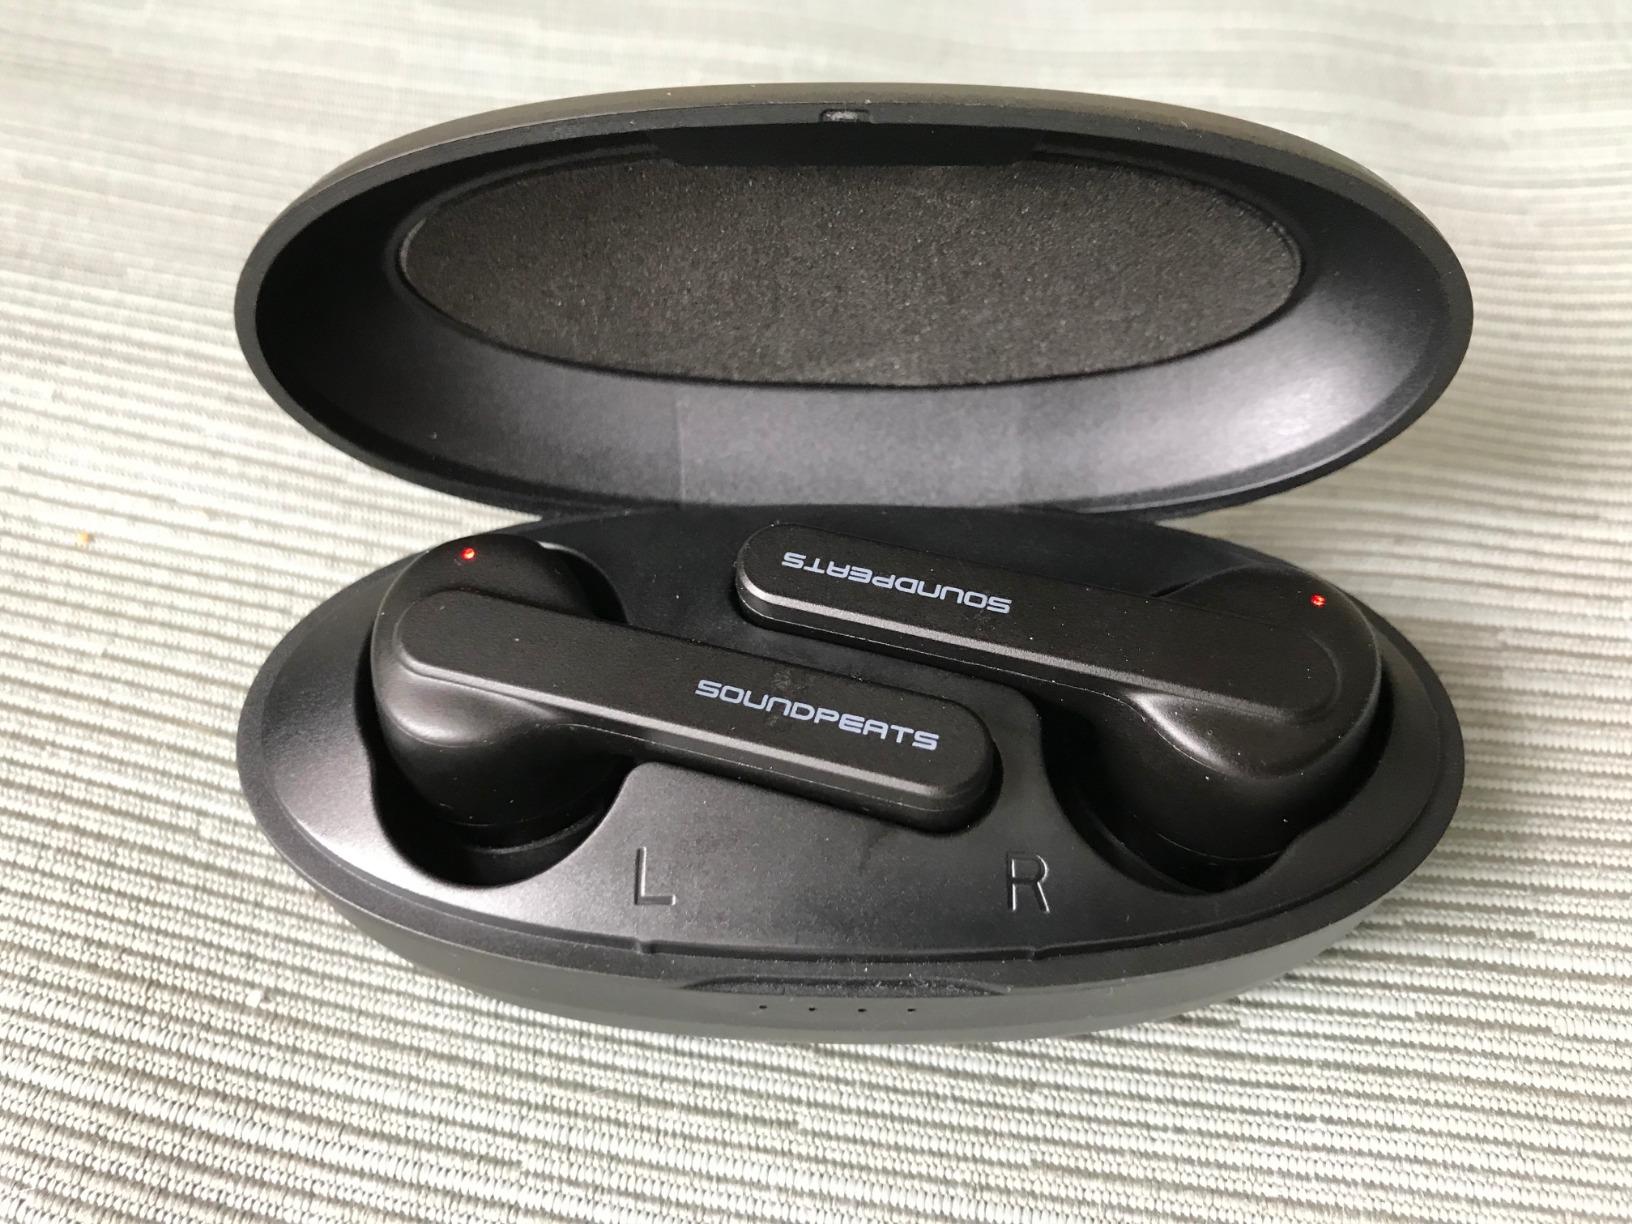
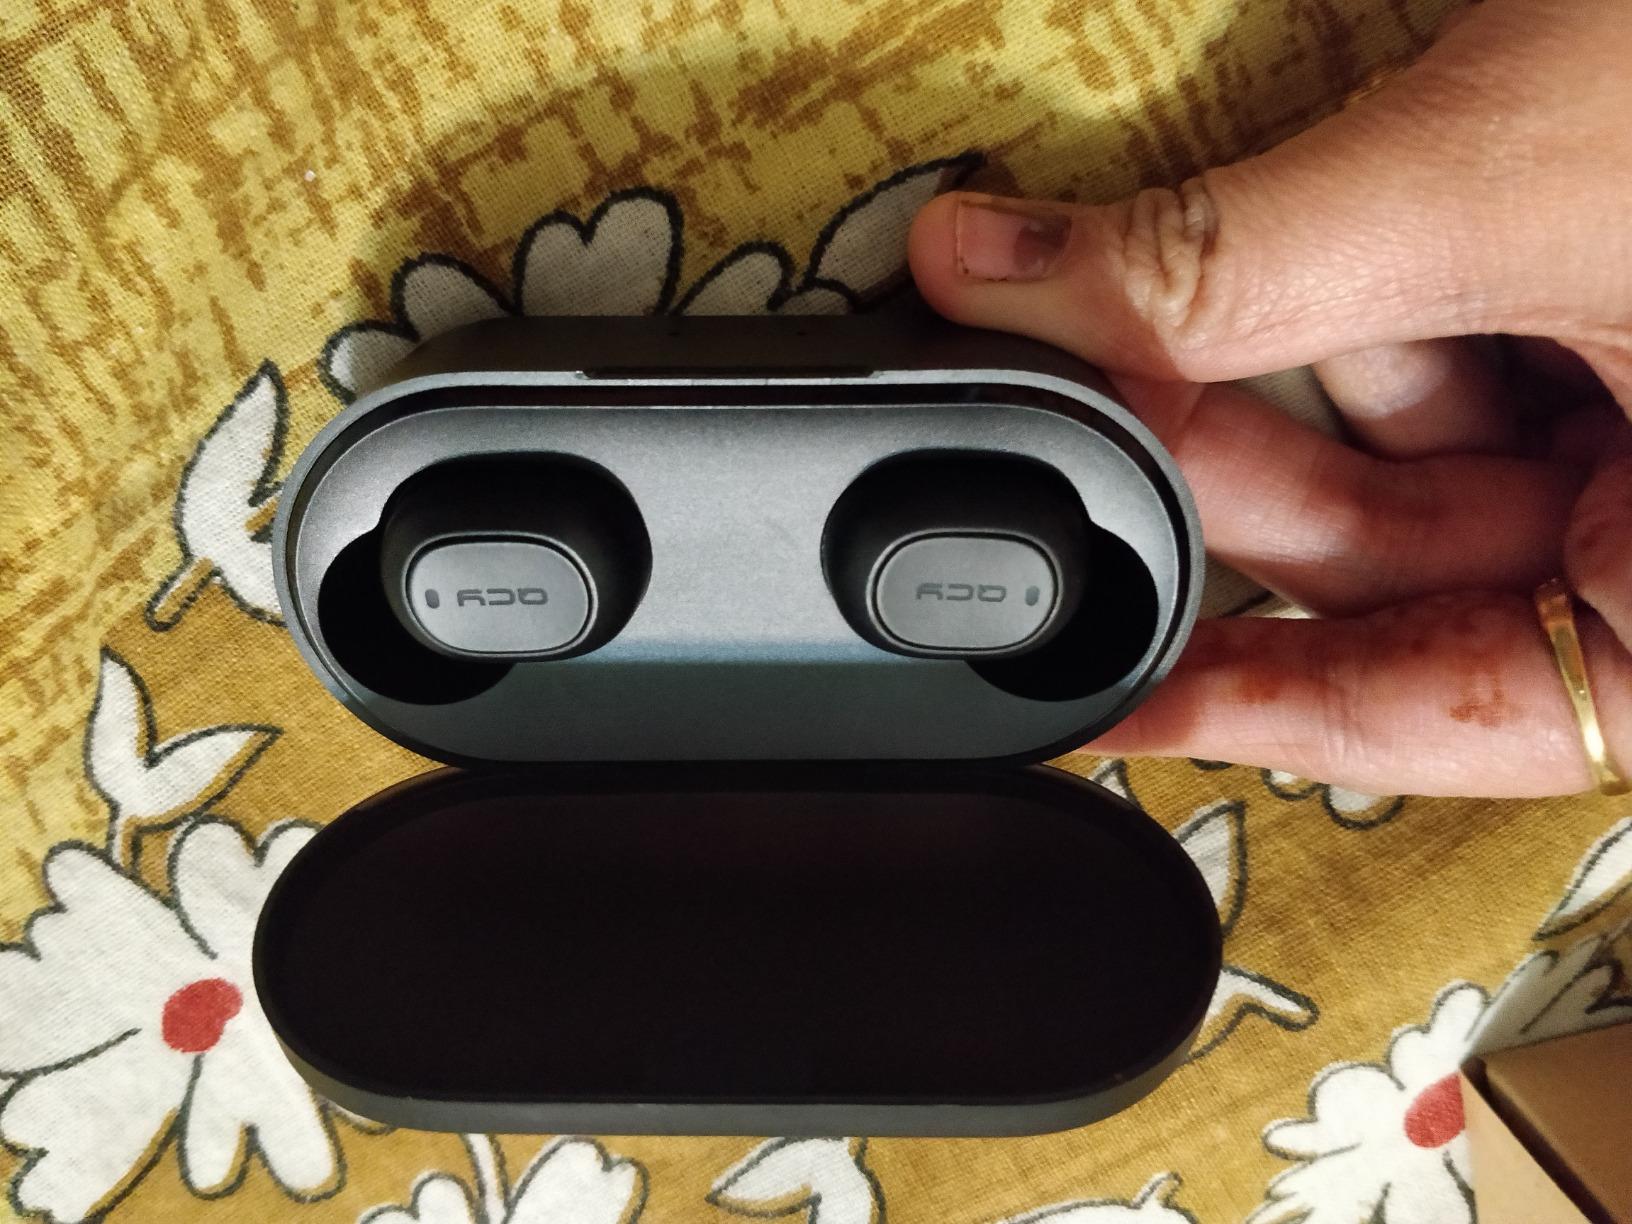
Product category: earbuds
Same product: no